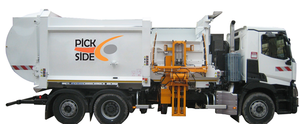
Benne à chargement latérale à pince
Une benne à ordures ménagères est un caisson où l'on place les ordures ménagères et est aussi utilisé pour le transport de celles-ci. Par extension, elle signifie aussi le véhicule, normalement un camion, qui ramasse et transporte les ordures à la décharge. Le camion à ordures ou camion poubelle est donc un véhicule spécifiquement conçu pour la collecte et le transport mécanique des ordures ménagères et des déchets volumineux. Il s'agit d'un des principaux outils modernes au service de la collecte et du ramassage des détritus.